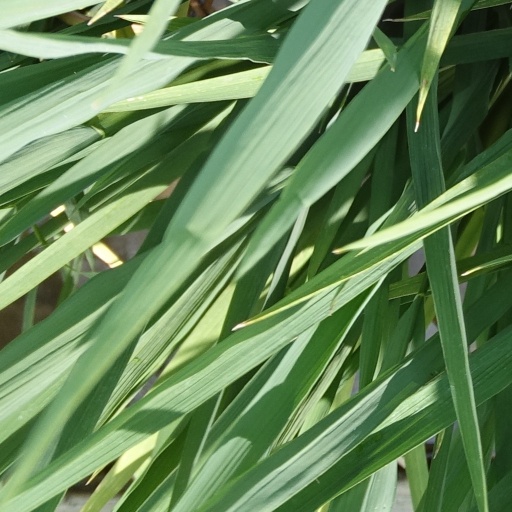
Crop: rice